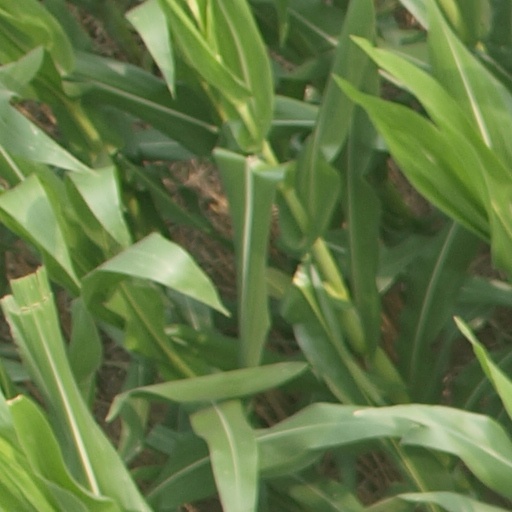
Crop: maize; corn